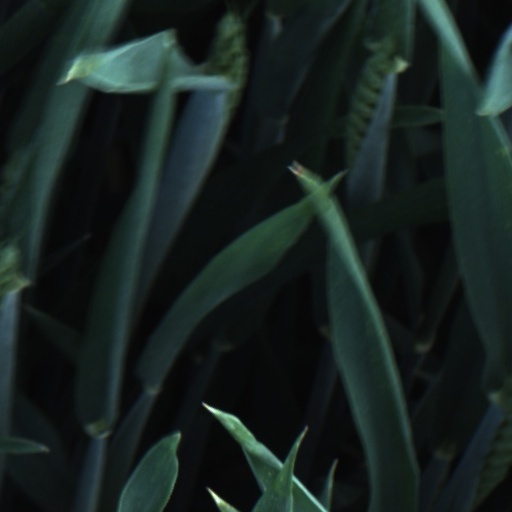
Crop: wheat